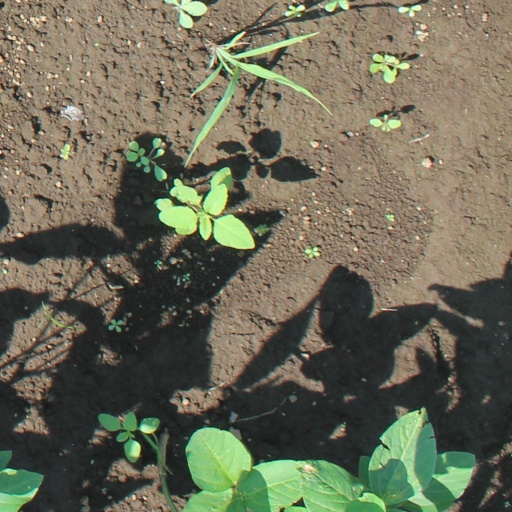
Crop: soybean